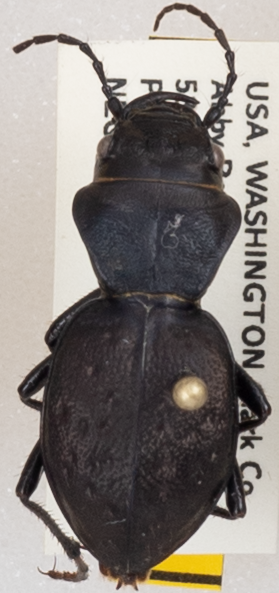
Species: Omus dejeanii
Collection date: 2019-08-06
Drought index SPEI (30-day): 0.03
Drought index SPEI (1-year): -2.09
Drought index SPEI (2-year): -2.09